Ti'Wakan

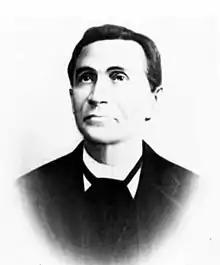
Gabriel Renville in 1867 (Washington, DC)

On September 28, 1862, a commission appointed by Colonel Sibley began interrogating Dakota men to determine their involvement in the war.